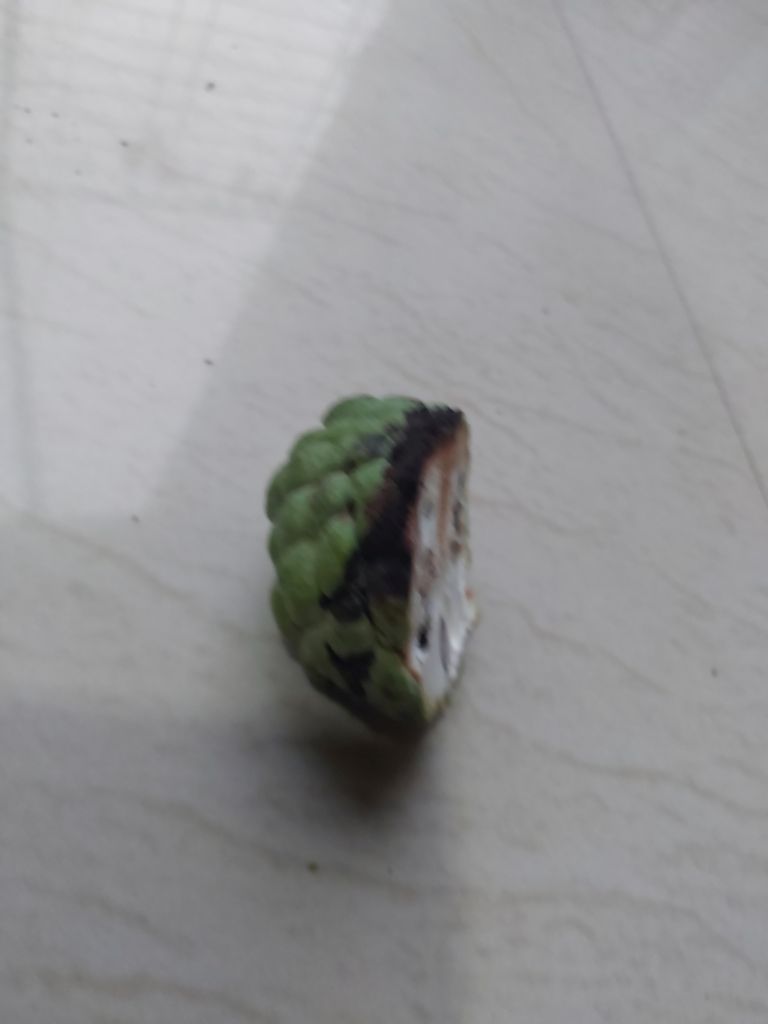
Disease label: Diplodia Rot